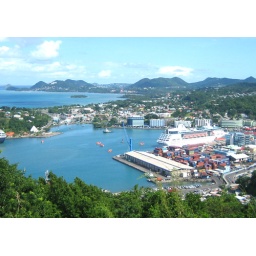
you can see the little orange lifeboats in the water in the St. Lucia port.